Cortina d'Ampezzo

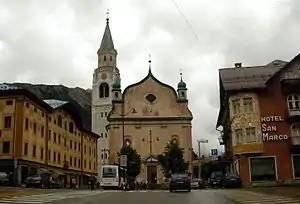
Basilica Minore dei Santi Filippo e Giacomo

The Basilica Minore dei Santi Filippo e Giacomo was built between 1769 and 1775 on the site of two former 13th and 16th-century churches; it is home to the parish and the deanery of Cortina d'Ampezzo. Its high wooden altar, crowned by a figure of Christ the Redeemer, was carved by Andrea Brustolon. On the ceiling are three frescoes by Luigi Ghedina: "Christ Purifying the Temple", "The Martyrdom of St. Philip", and "The Beheading of St. James".